Personality and reputation of Paul I of Russia

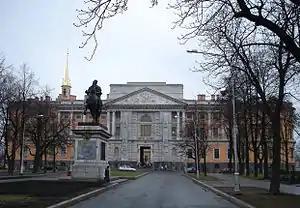
Saint Michael's Castle, where Paul was killed three weeks after moving in

Paul disapproved of nearly all aspects of Saint Petersburg society, and what he found offensive he intended to correct. His reign began "almost immediately [by] alienating the major power groups" of Russian society. Paul alienated liberals by censoring their literature, the military by imposing Prussian military culture, merchants and the mercantile classes by disrupting trade through his foreign policy, and the nobility by capriciously humiliating them. He appointed General Nikolai Arkharov to the civil position of governor-general of the city, and Arkharov willingly implemented Gatchina-style rules. Arkharov was responsible for the severe enforcement of imperial edicts, and his police "won fame of a sort for their unrestrained, often violent, and usually mindless handling of violators". As governor of Saint Petersburg, he became known as the "minister of terror" for his zeal in enforcing Paul's edicts.